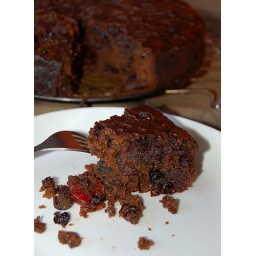
This cake is absolutely delicious. There's fruit throughout the cake and that's what you want in a fruit cake.